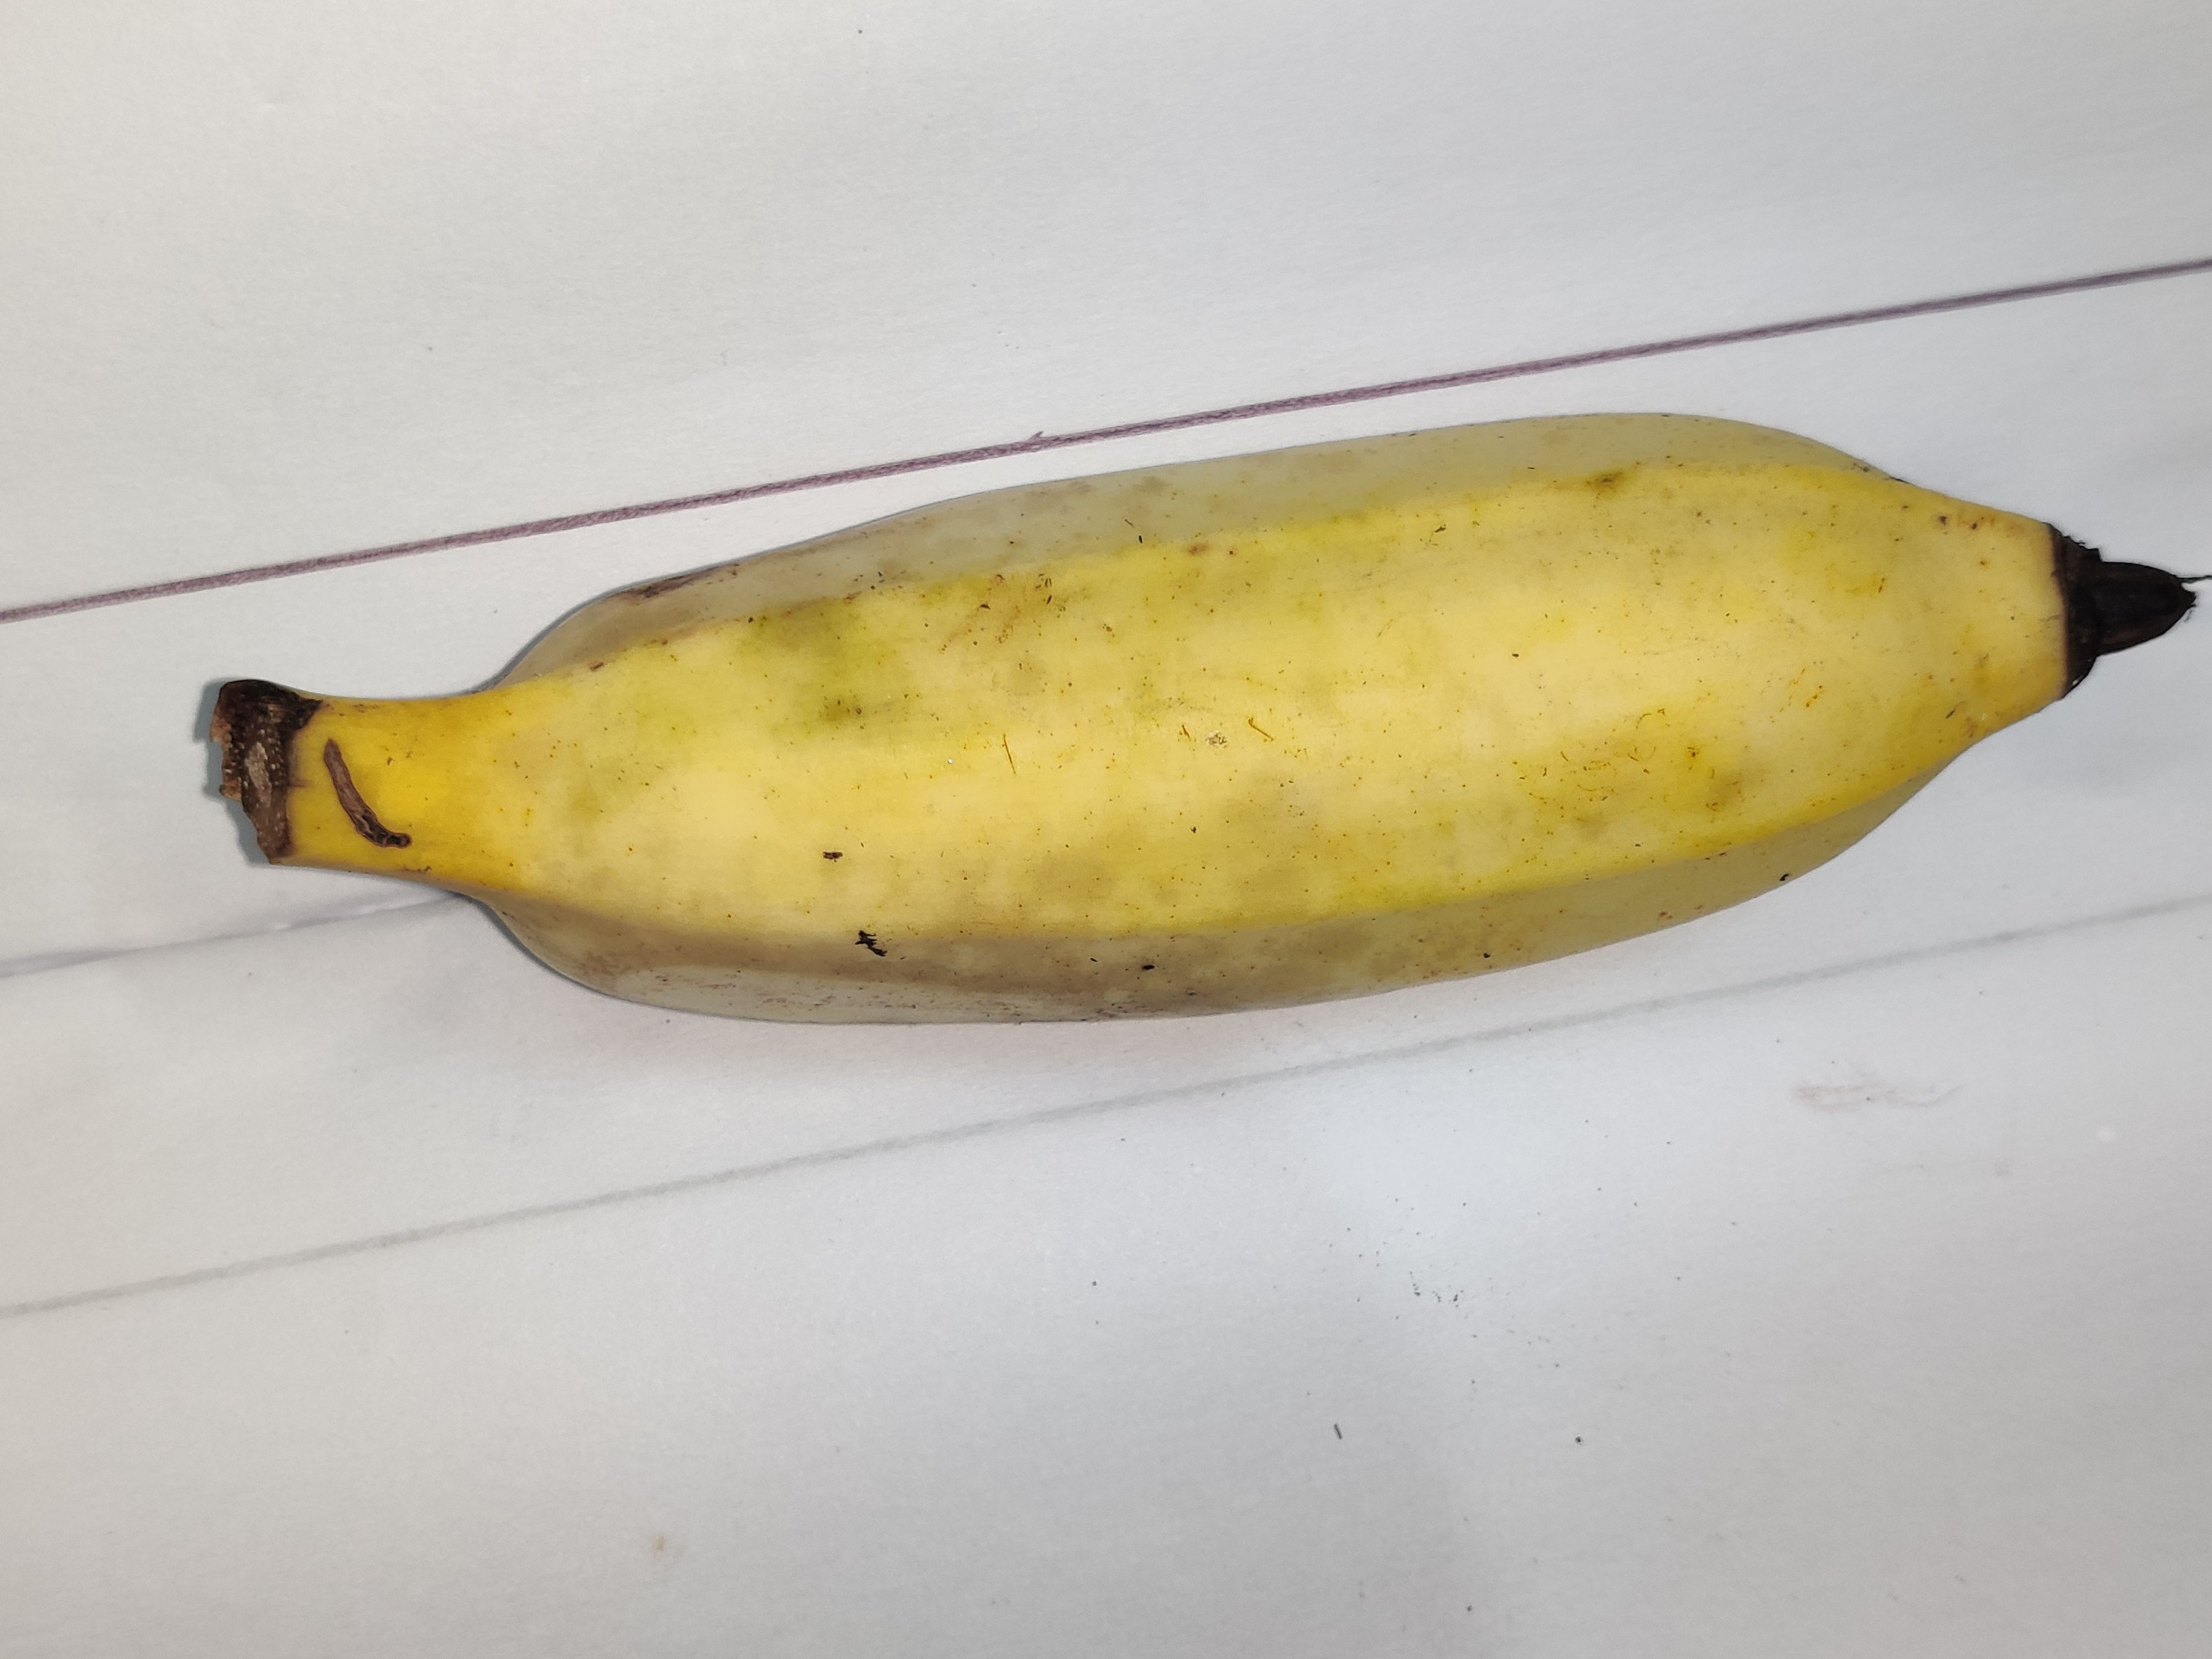
Fruit: banana
Grade: 1st-grade